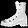
Label: Ankle boot